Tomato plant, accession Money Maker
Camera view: vertical (180 deg); turntable rotation: 180 degrees
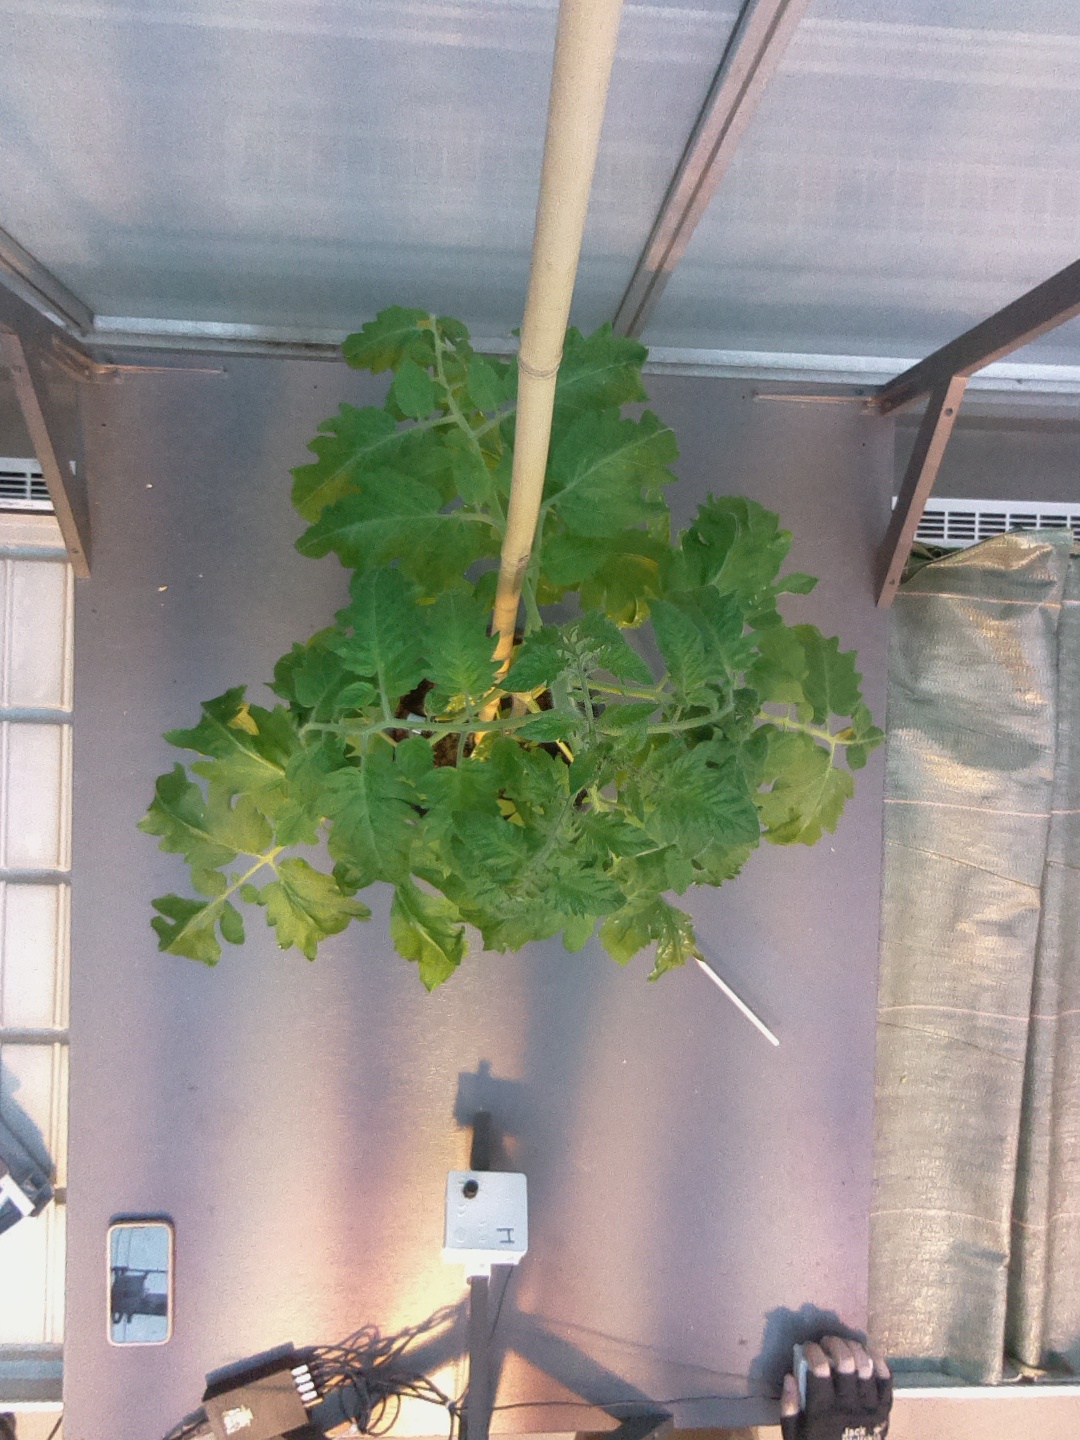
BBCH growth stage 52: 2 inflorescences visible